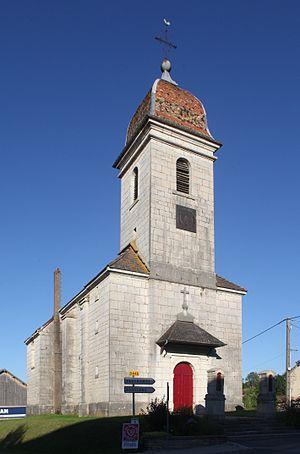
Église d'Osse (Doubs).
Osse est une commune française située dans le département du Doubs en région Bourgogne-Franche-Comté. Les habitants se nomment les Oussots et Oussottes.